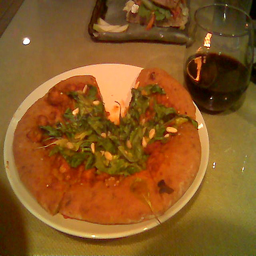
A pizza topped with greens and pine nuts on a plate.
A pizza sitting on top of a white plate on a table.
a souffle on a plate and a glass of drink
There is a plate of pizza sitting next to a glass of wine.
A white plate holding a pizza next to a glass of wine.